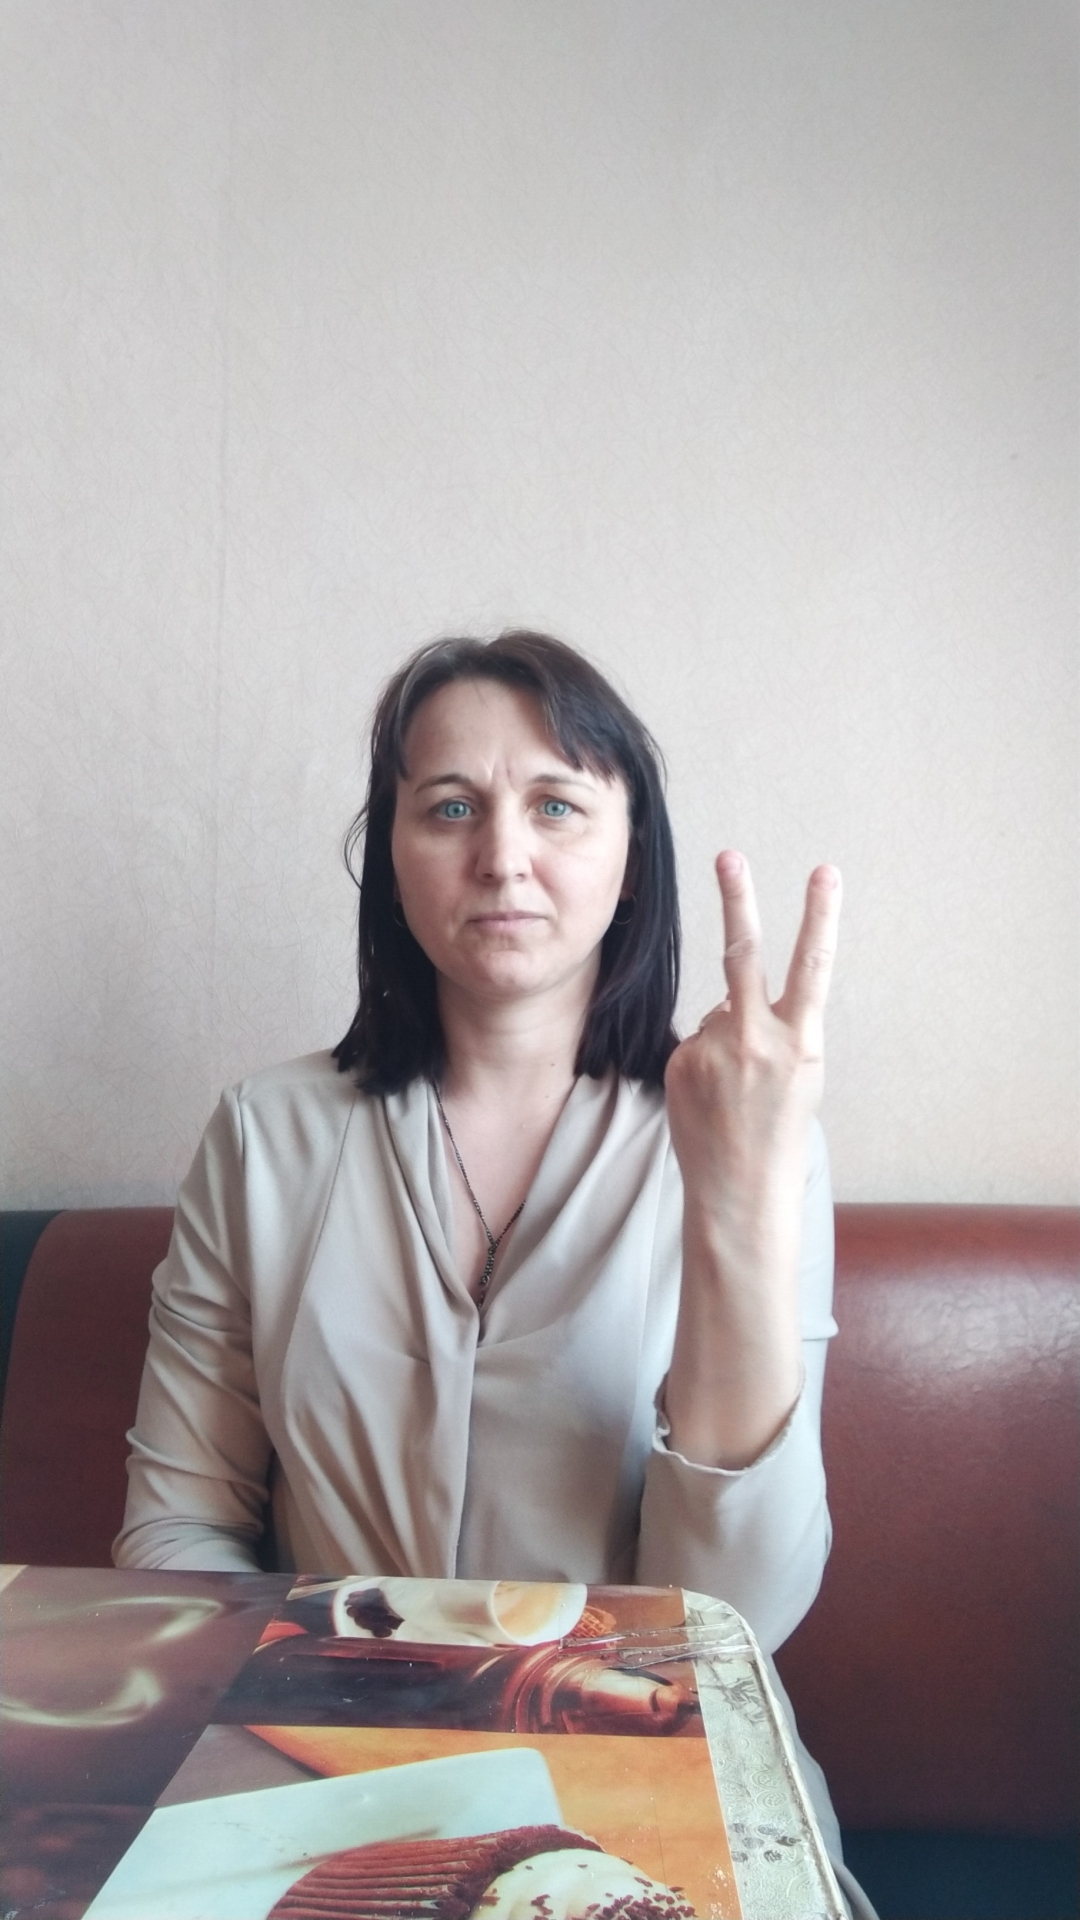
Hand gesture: peace_inverted